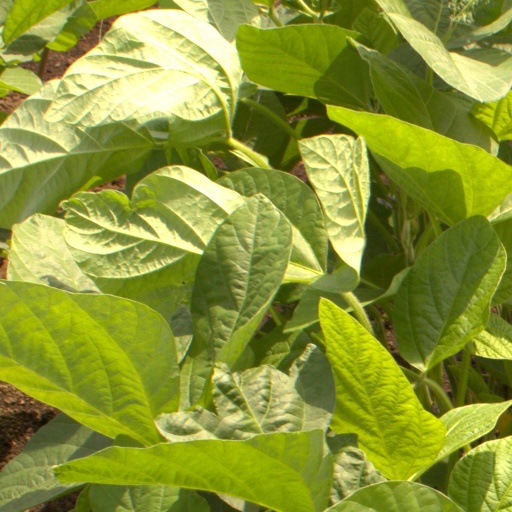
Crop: soybean